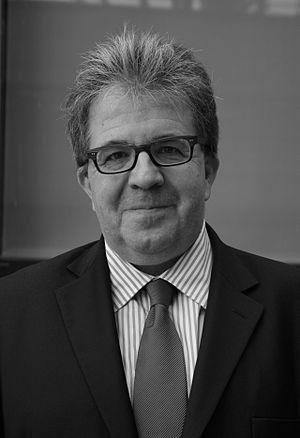
Christian Lequesne, né le 26 décembre 1962 à Vitry-le-François, est un universitaire français, ancien directeur du Centre d'études et de recherches internationales et professeur de science politique à Sciences Po Paris.